A6 (Croatia)

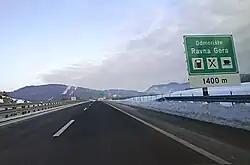
Approach to the Ravna Gora rest area

Traffic is regularly counted by means of a traffic census at toll stations and reported by Autocesta Rijeka–Zagreb, the operator of the motorway, and published by Hrvatske ceste. The reported traffic volume exhibits no significant variations as the motorway chainage increases, and as it passes by various major destinations and the interchanges that serve them, except at the Vrata interchange, where traffic to and from Krk Island, Crikvenica, and Novi Vinodolski flows. The greatest volume of traffic is registered between Delnice and Vrata interchanges—with a 12,600-vehicle annual average daily traffic (AADT), and a 21,150-vehicle average summer daily traffic (ASDT) figure. Sections south of Kikovica interchange likely carry substantial traffic volume as they serve Rijeka commuter traffic as well as the volume registered between the Oštrovica and Kikovica interchanges. However, no traffic volume figures are published for those sections, since motorway traffic is counted by means of toll ticket sales analyses, and the sections south of Kikovica interchange are not tolled.